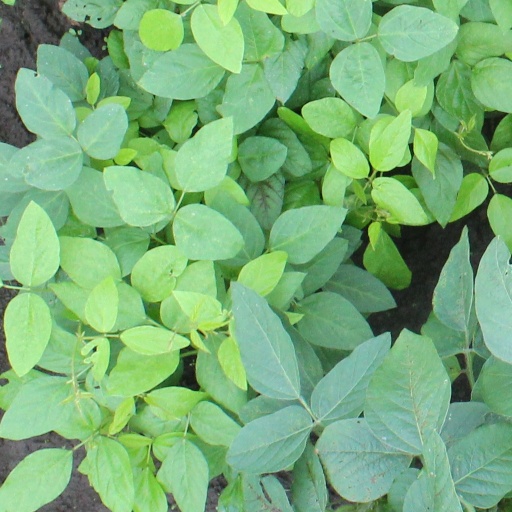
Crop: soybean